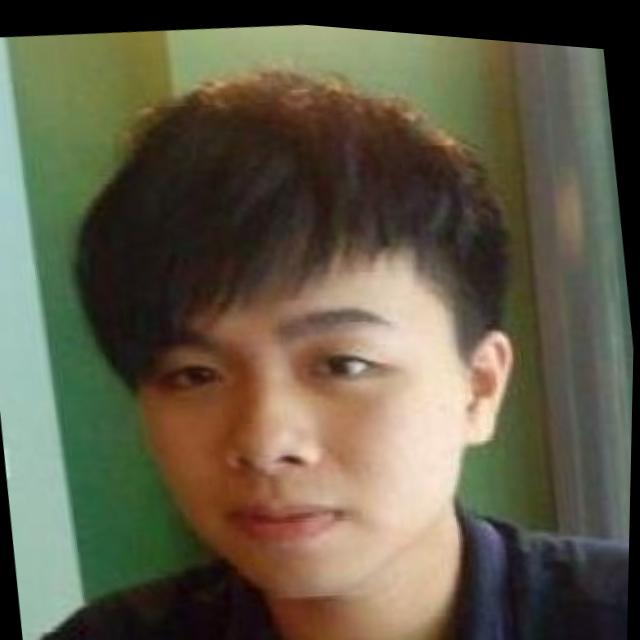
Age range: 21-44